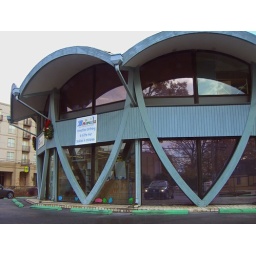
There is a nice kids clothing shop inside, Animals. Reflection of my car in the window!